Cat's Cradle (film)

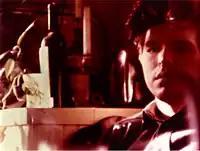
Stan Brakhage in "Cat's Cradle."

"Cat's Cradle" was filmed in Princeton, New Jersey. The film features Stan Brakhage and his wife Jane, as well as composer James Tenney and visual artist Carolee Schneemann. Schneemann, who appeared in several Brakhage films, wore an apron at Brakhage's insistence. Despite her friendship with Brakhage, she later described the experience as "frightening," remarking that "whenever I collaborated, went into a male friend's film, I always thought I would be able to hold my presence, maintain an authenticity. It was soon gone, lost in their celluloid dominance--a terrifying experience--experiences of true dissolution."